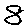
Label: 8